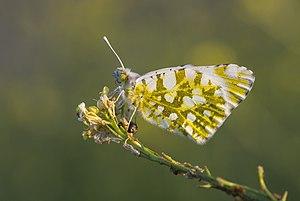
Vue de dessous aile d'un Marbré oriental (Euchloe ausonia). Balcalı, Adana - Turquie.